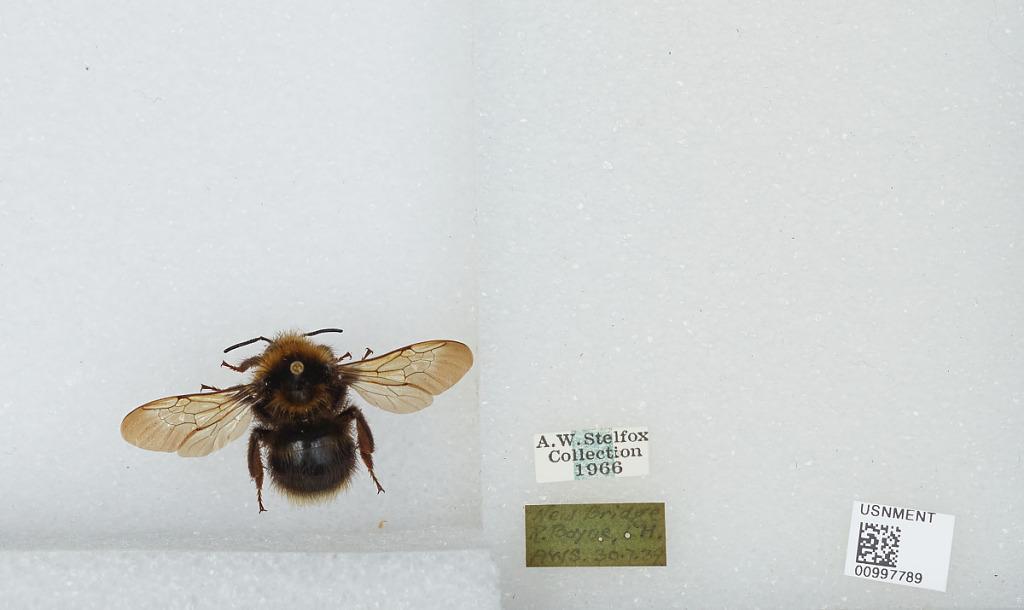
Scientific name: Bombus (Psithyrus) barbutellus (Kirby)
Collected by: A. Stelfox
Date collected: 1939-7-30
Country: Ireland
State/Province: Louth
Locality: New Bridge, River Boyne
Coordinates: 53.7153, -6.3583